Tayaramma Bangarayya

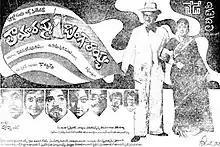
Poster of "Tayaramma Bangarayya"

Tayaramma Bangarayya is a 1979 Indian Telugu-language film written and directed by Kommineni Seshagiri Rao. The film stars Sowcar Janaki as Tayaramma and Kaikala Satyanarayana as Bangarayya. Chandra Mohan, Ranganath, Madhavi, Sangeetha play supporting characters. Chiranjeevi makes a guest appearance in the film.